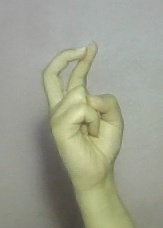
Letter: zay